Progradungula otwayensis

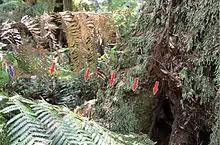
The support web (blue arrow) of "P. otwayensis" shown connected by a single sturdy line (red arrows) to a hollow in a myrtle beech tree.

The larger part of the odd-clawed spider's web is composed of a network of supporting threads built up to above the ground. Two lateral support threads extend from this network and are attached to vegetation or ground below. These threads are held more or less parallel to each other by several short bridge threads. The spider spins the catching ladder in between them, composed of a loose irregular zigzag of cribellate thread. The catching ladder and the supporting webs are usually built far from the retreat of the spider in the tree hollows, as far as away. The retreat and the webs are connected to each other by a single sturdy thread.